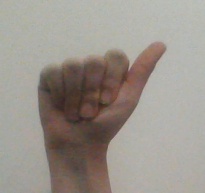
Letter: dhad